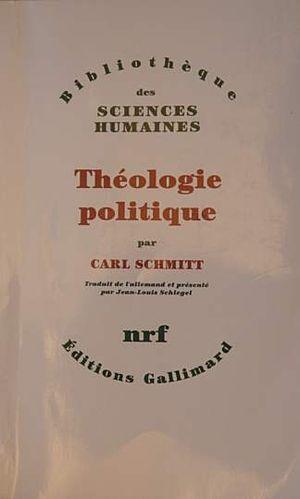
Carl Schmitt, né le 11 juillet 1888 et mort le 7 avril 1985 à Plettenberg, est un juriste et philosophe allemand, de confession catholique. Il s'engage dans le parti nazi dès 1933 puis en est écarté en 1936. Il est considéré par certains auteurs comme le juriste officiel du IIIᵉ Reich lors de cette période, du fait des rapprochements que l'on peut faire entre sa doctrine juridique du décisionnisme et l'évolution institutionnelle de l'Allemagne sous le régime nazi.